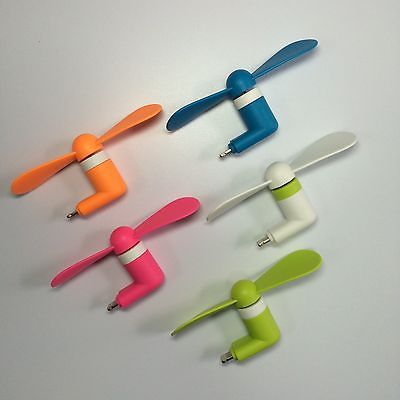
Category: fan